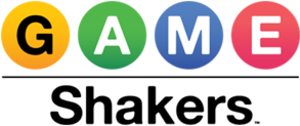
Cet article présente les épisodes de la première saison de la série télévisée américaine Game Shakers diffusée du 12 septembre 2015 au 21 mai 2016 sur Nickelodeon.
Cet article présente les épisodes de la troisième saison de la série télévisée américaine Game Shakers diffusée du 10 février 2018 au 8 juin 2019 sur Nickelodeon.
Game Shakers est une série télévisée américaine en 63 épisodes de 22 minutes créée par Dan Schneider, diffusée entre le 12 septembre 2015 et le 8 juin 2019 sur Nickelodeon et au Canada depuis le 6 octobre 2015 sur YTV.